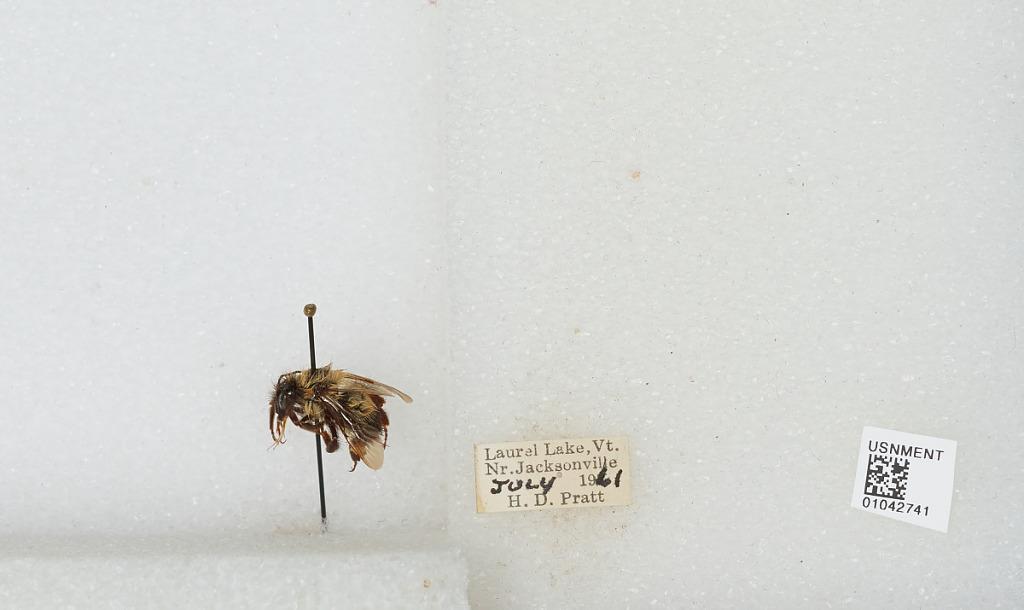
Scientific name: Bombus sp.
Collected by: H. Pratt
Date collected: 1961-7-
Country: United States
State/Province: Vermont
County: Windham
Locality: Laurel Lake, Near Jacksonville
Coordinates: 42.8183, -72.8167